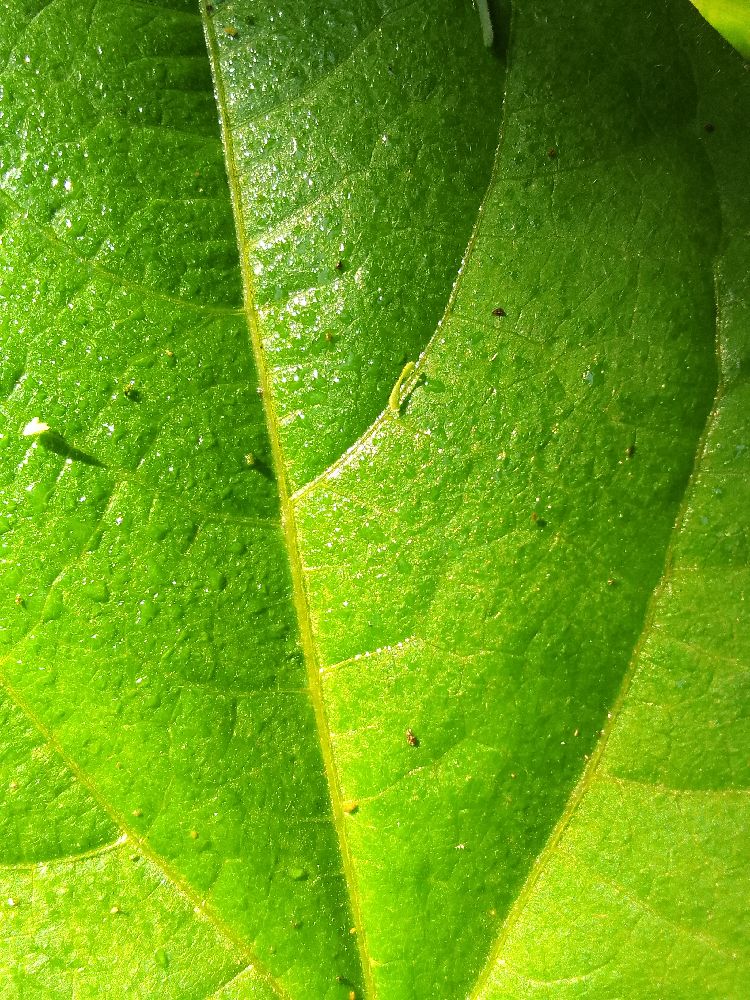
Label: healthy